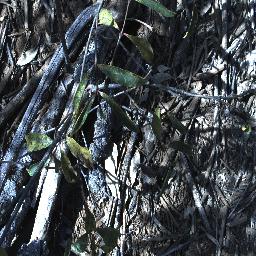
Label: rubber_vine